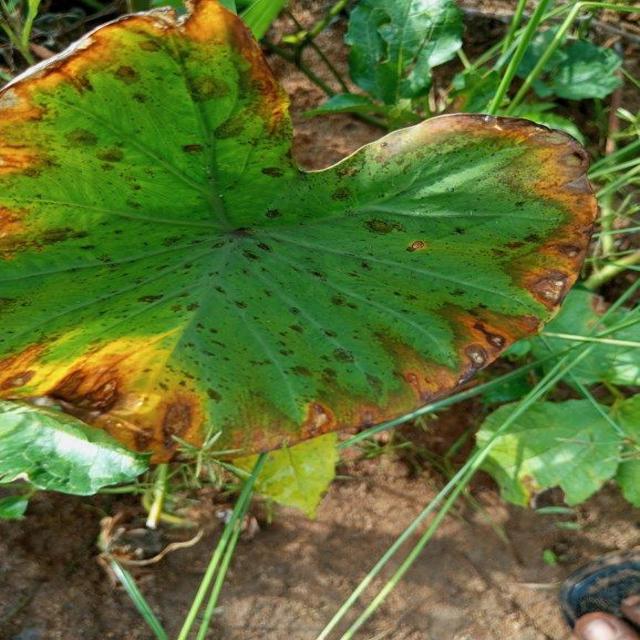
Label: Mid_Blight